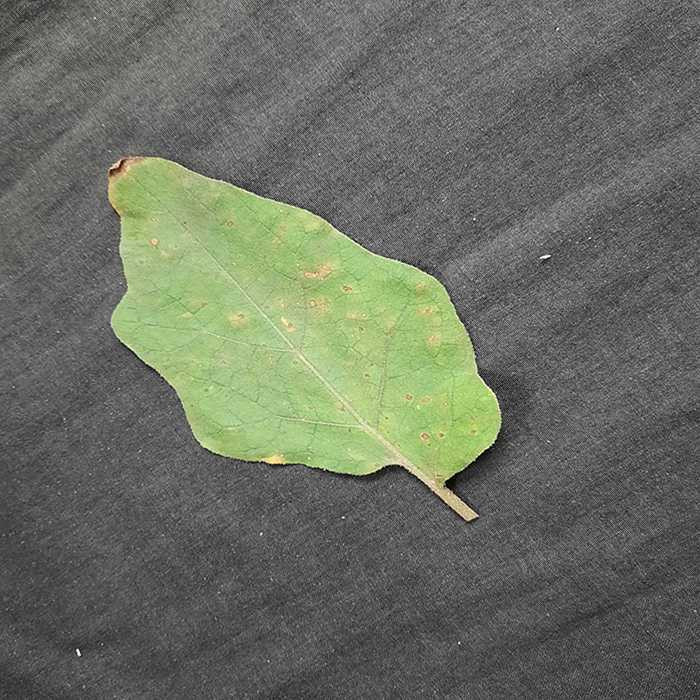
Plant: Eggplant
Label: Eggplant Cercopora leaf spot